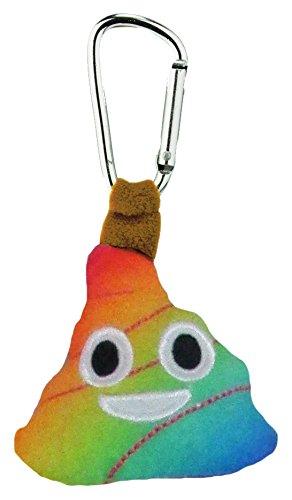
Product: KIDS PREFERRED Emoji Rainbow Poop Backpack Clip Plush
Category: Toys & Games | Stuffed Animals & Plush Toys
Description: I Luv Emoji plush toys brings your favorite Emoji's to real life.
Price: $5.00
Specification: ProductDimensions:2x1x3inches|ItemWeight:0.48ounces|ShippingWeight:0.48ounces(Viewshippingratesandpolicies)|DomesticShipping:ItemcanbeshippedwithinU.S.|InternationalShipping:ThisitemcanbeshippedtoselectcountriesoutsideoftheU.S.LearnMore|ASIN:B01L0WG5HI|Itemmodelnumber:30409|Manufacturerrecommendedage:18months-15years